Ladji Doucouré

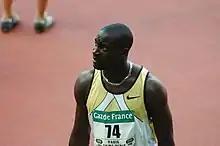
Doucouré at the 2006 Meeting Gaz de France

Ladji Doucouré (born 28 March 1983) is a French track and field athlete.